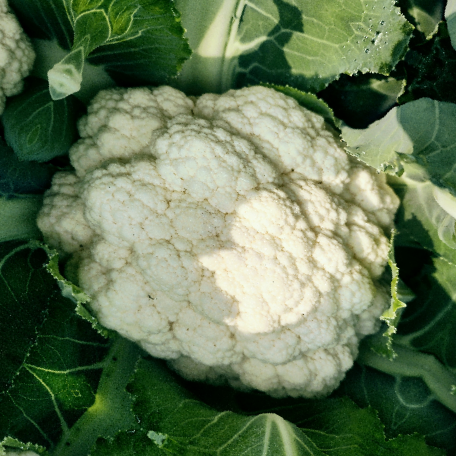
Label: Disease Free